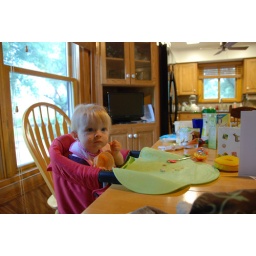
eating in the table chair